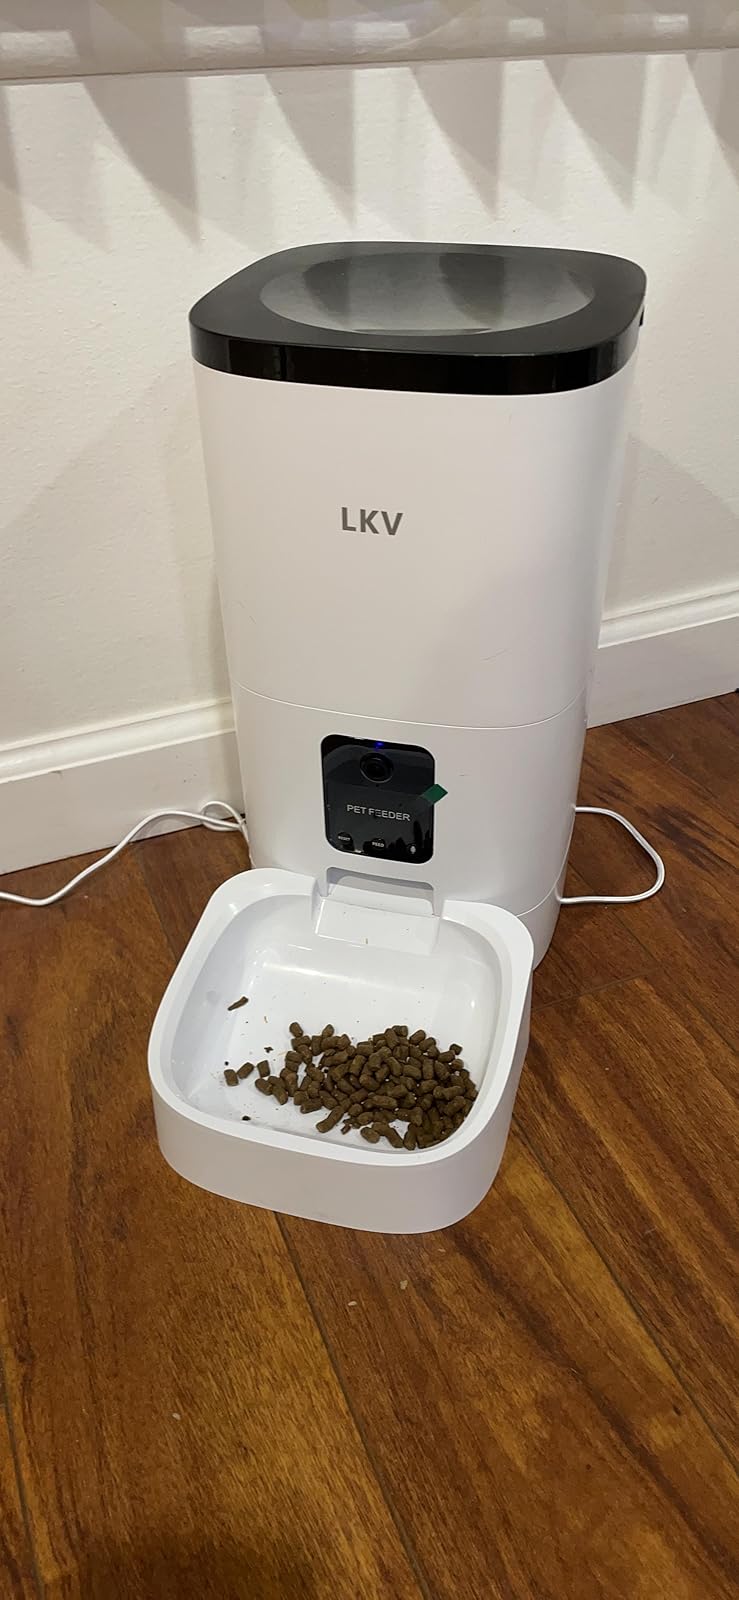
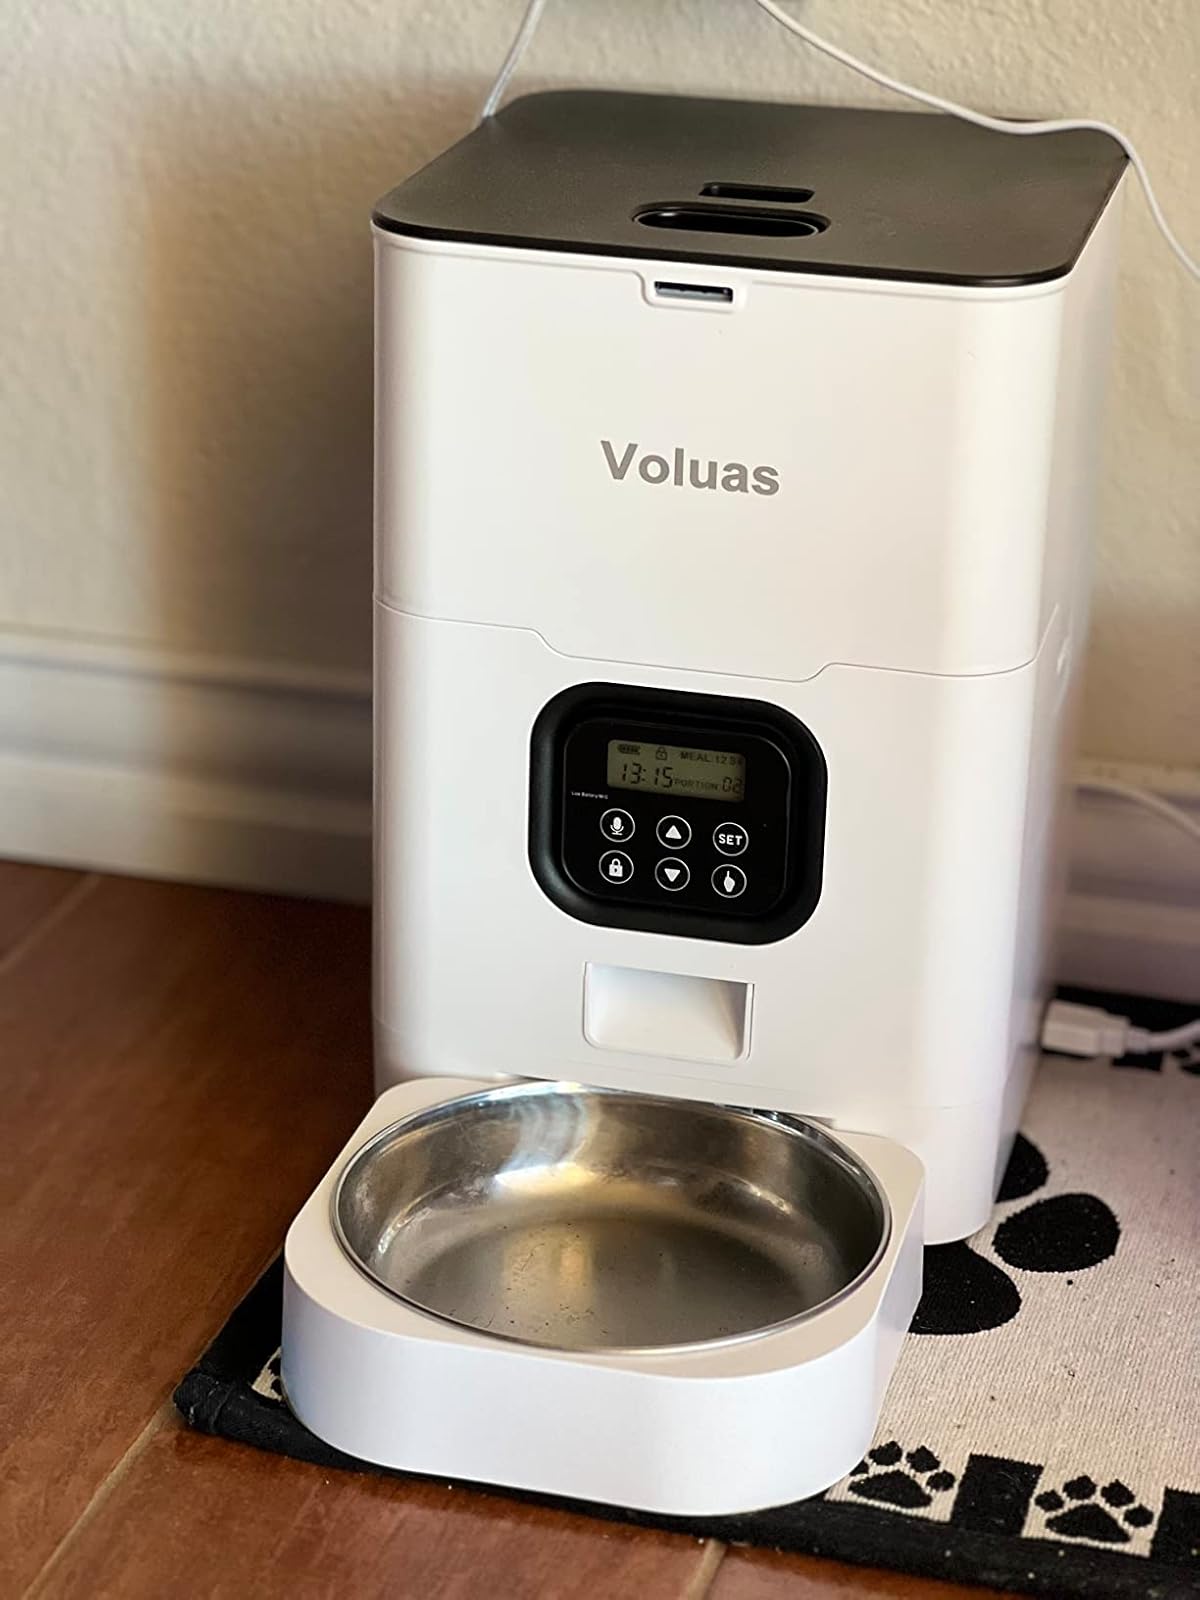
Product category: items_feeder
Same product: no